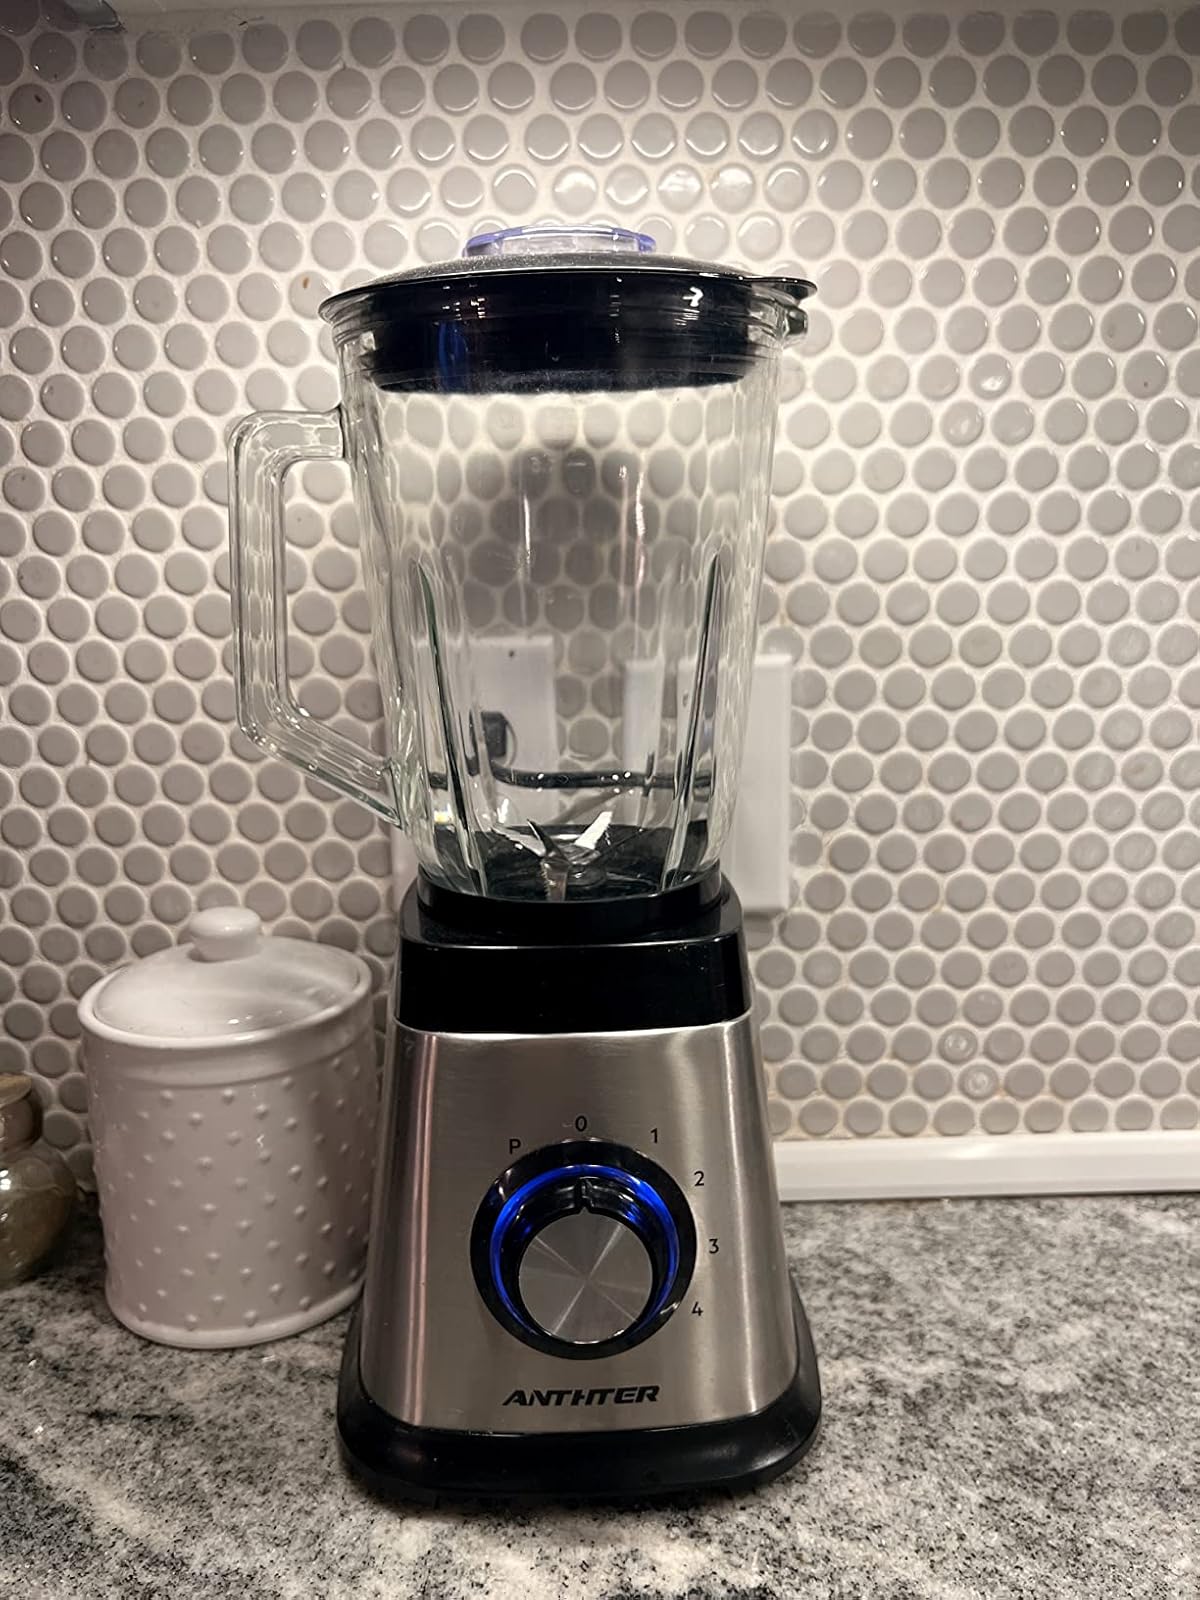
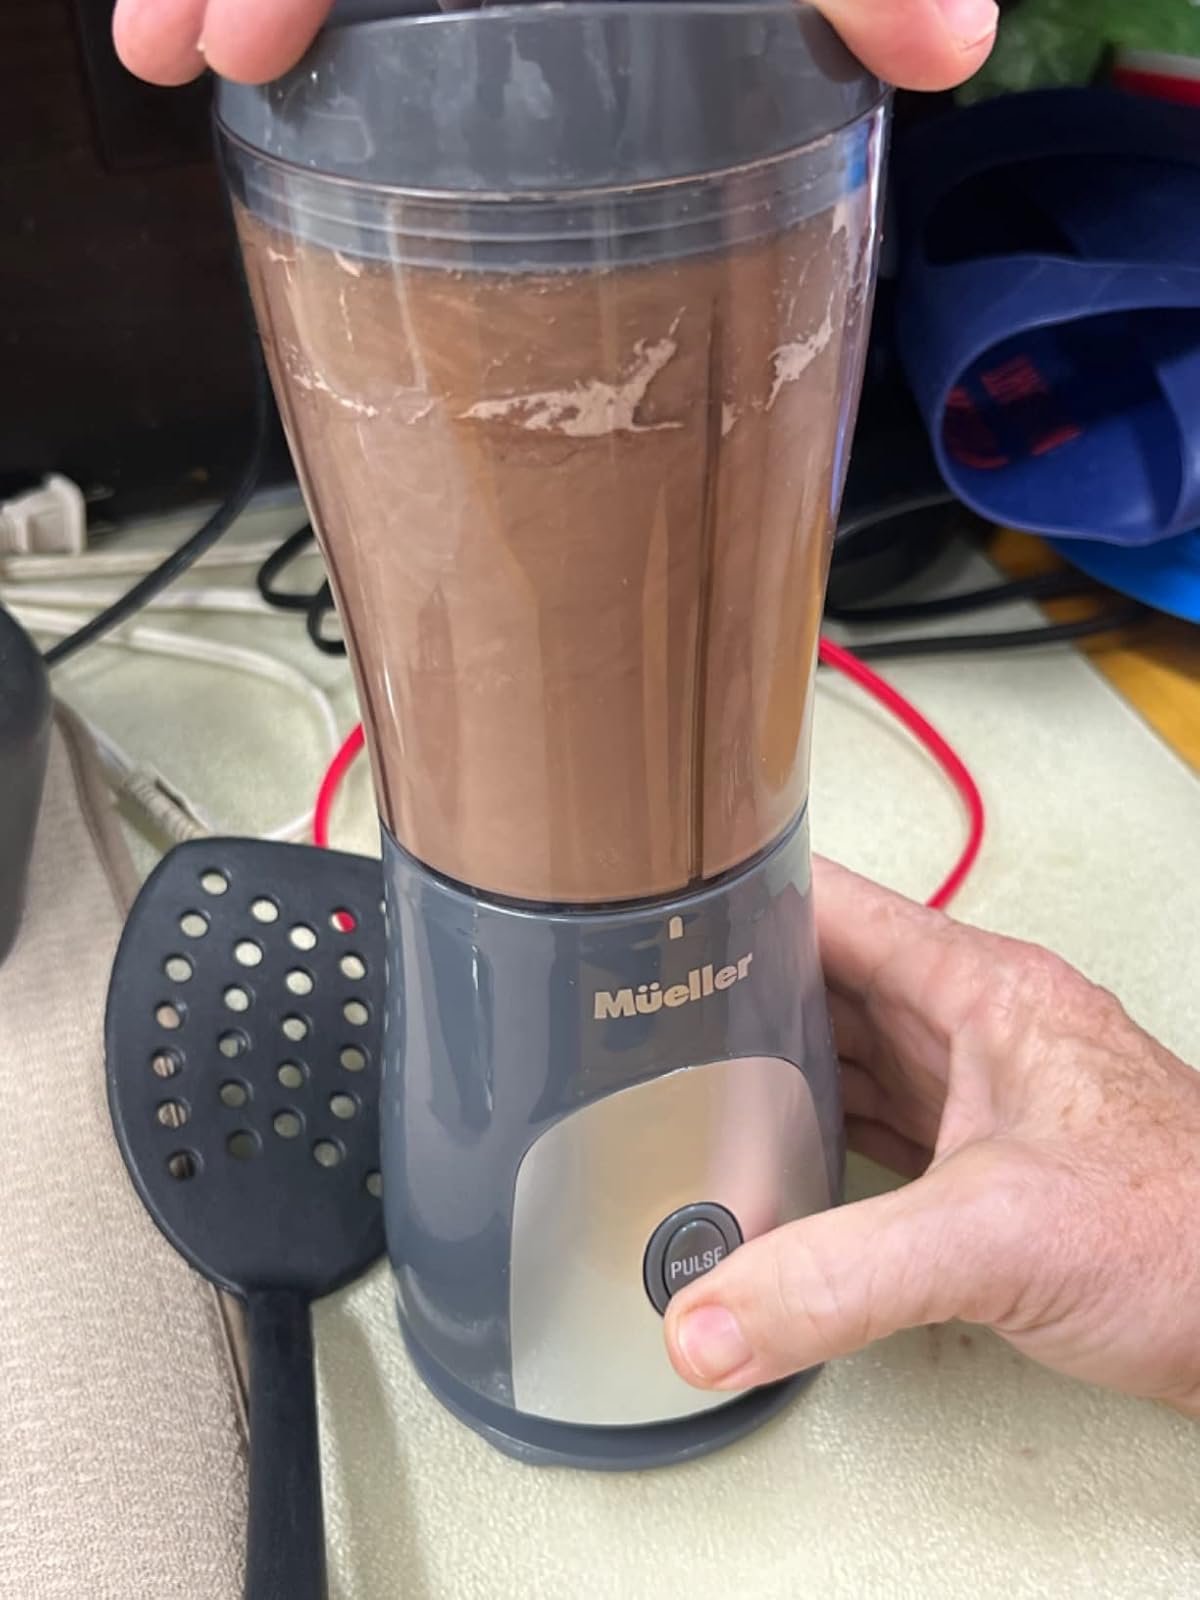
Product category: items_blender
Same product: no